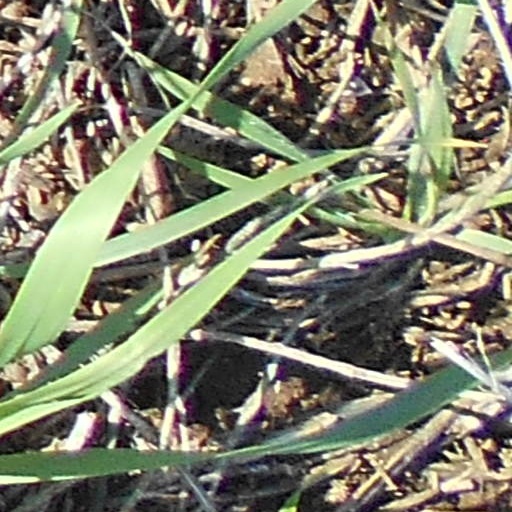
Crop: wheat